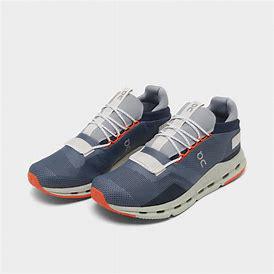
Brand: ON
Model: Cloudnova